Bradford

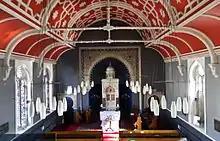
Interior of the Bradford Tree of Life Synagogue

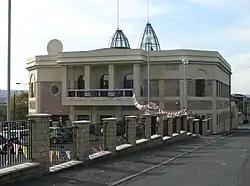
Bradford Lakshmi Narayan Hindu Temple

On 20 June 1911, Britain's first trolleybus systems opened simultaneously in Bradford, between Laisterdyke and Dudley Hill, and in Leeds. The last service in Bradford—and Britain—ceased operation on 26 March 1972. Ten Bradford trolleybuses are preserved at the Sandtoft Trolleybus Museum. In 1974 Bradford's municipal buses were taken over by West Yorkshire Metro. First Bradford and Arriva Yorkshire are the chief operators of buses in Bradford, with some routes using guided buses.